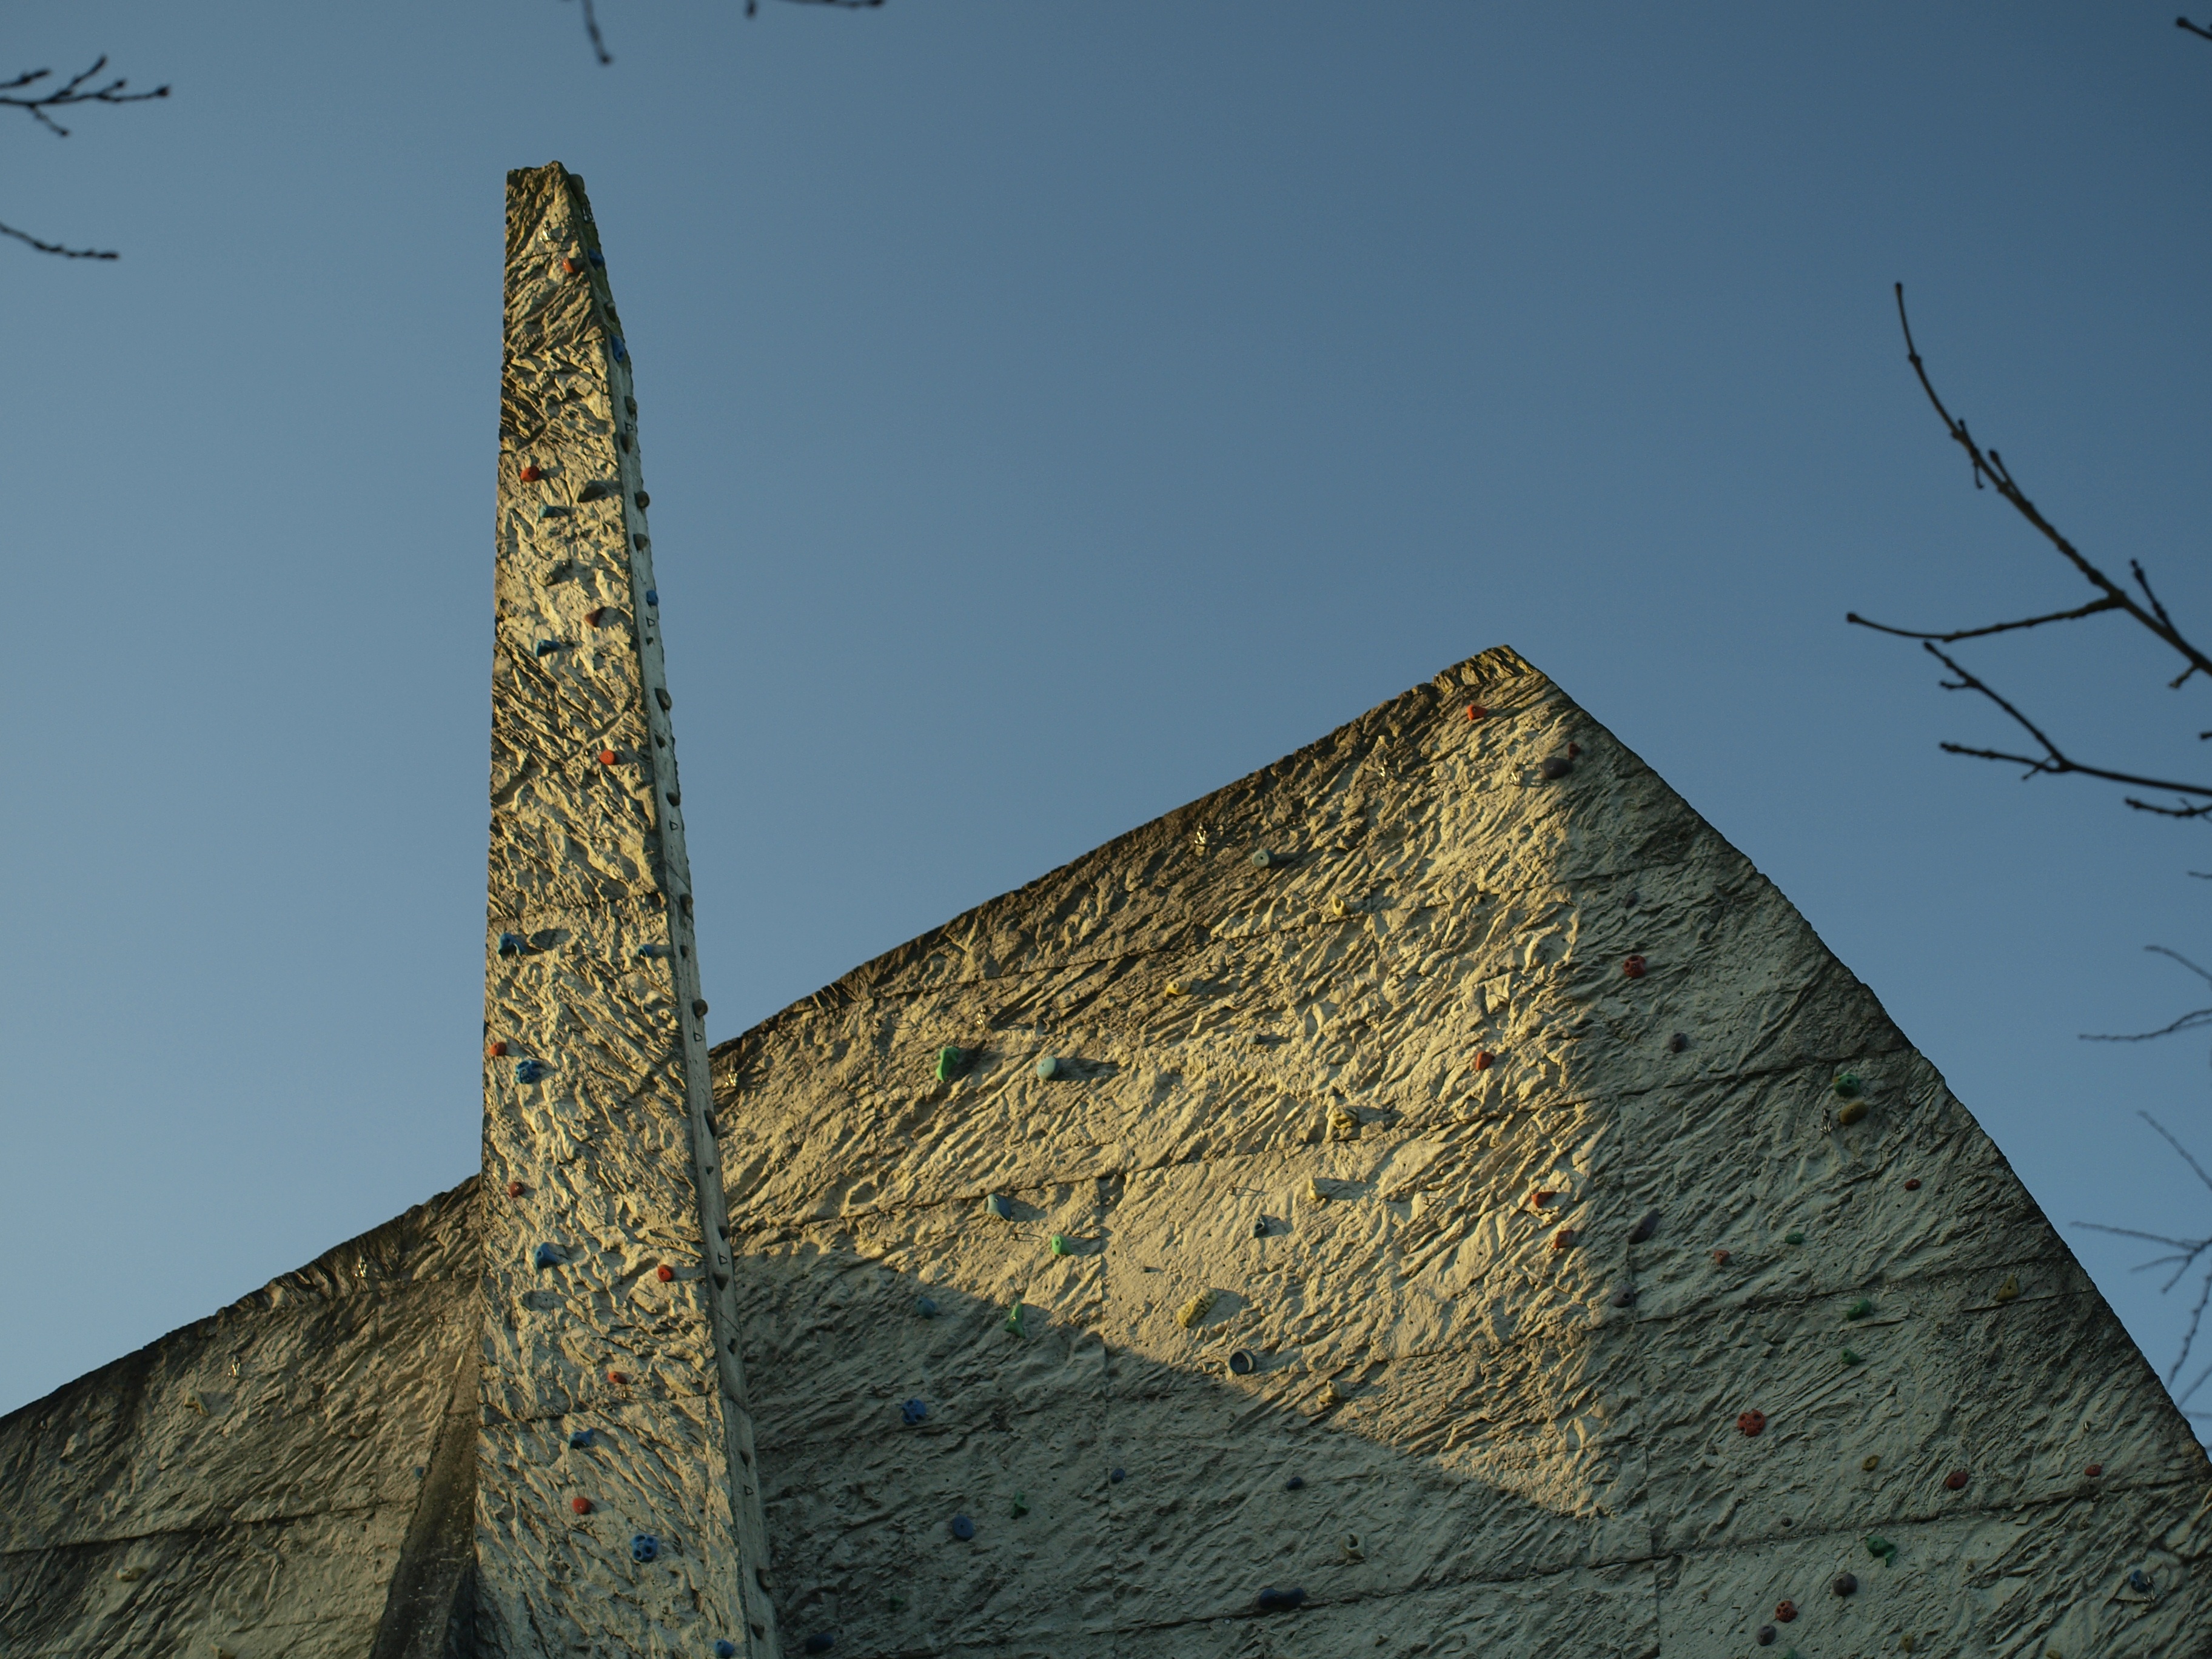
sky, sport, stone, monument, tower, landmark, summit, climb, temple, spire, success, climbing wall, ancient history, climbing hall